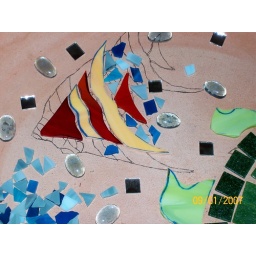
Bob's bird bath work in progress. Hope the birds don't mind colorful company!!